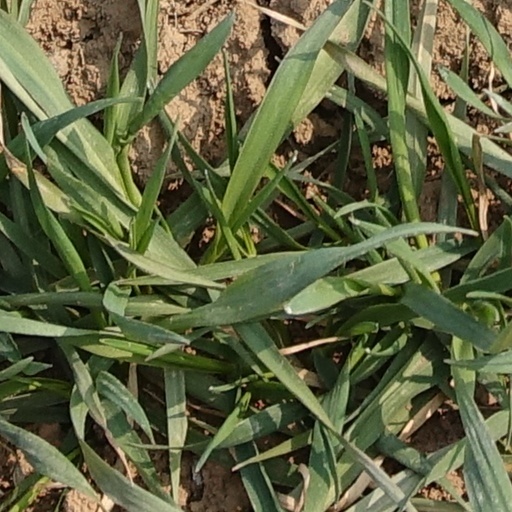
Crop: wheat